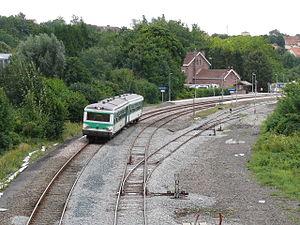
La gare de Montdidier vue depuis le pont de la RD 930 pendant le chantier de modernisation de la voie entre Montdidier et Compiègne
La ligne d'Ormoy-Villers à Boves est une ligne ferroviaire qui relie la banlieue parisienne nord-est à la région d'Amiens. Très utilisée au temps de la traction à vapeur pour acheminer le charbon du bassin houiller du nord de la France vers la région parisienne, en évitant ainsi l'emprunt de la section Amiens - Paris très chargée, elle est utilisée aujourd'hui pour le trafic des marchandises entre Ormoy-Villers et la ligne de Creil à Jeumont et en trafic voyageurs entre Estrées-Saint-Denis et Boves.
La gare de Montdidier est une gare ferroviaire française de la ligne d'Ormoy-Villers à Boves, située à 400 mètres du centre ville de Montdidier, sous-préfecture du département de la Somme, en région Hauts-de-France.